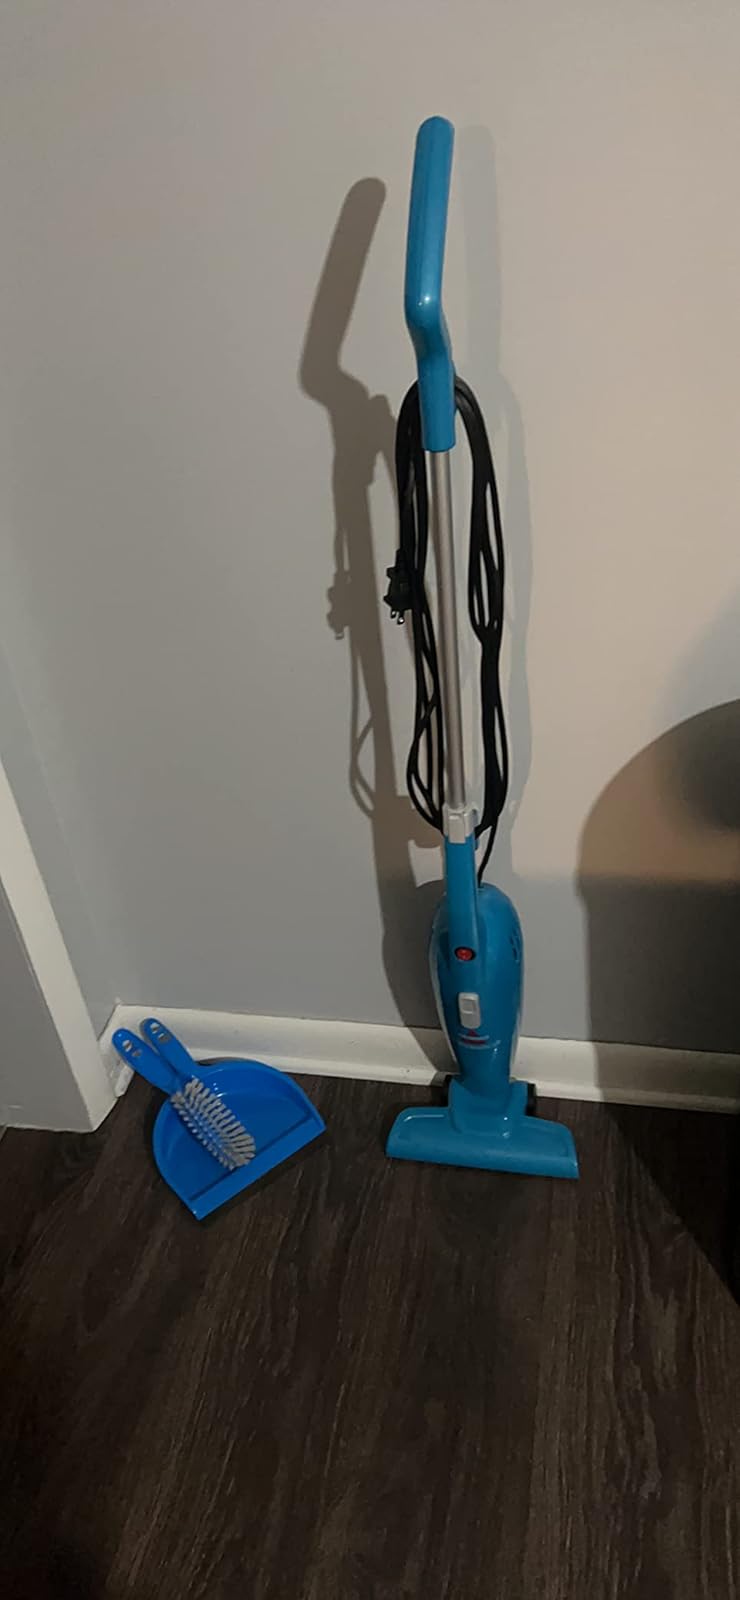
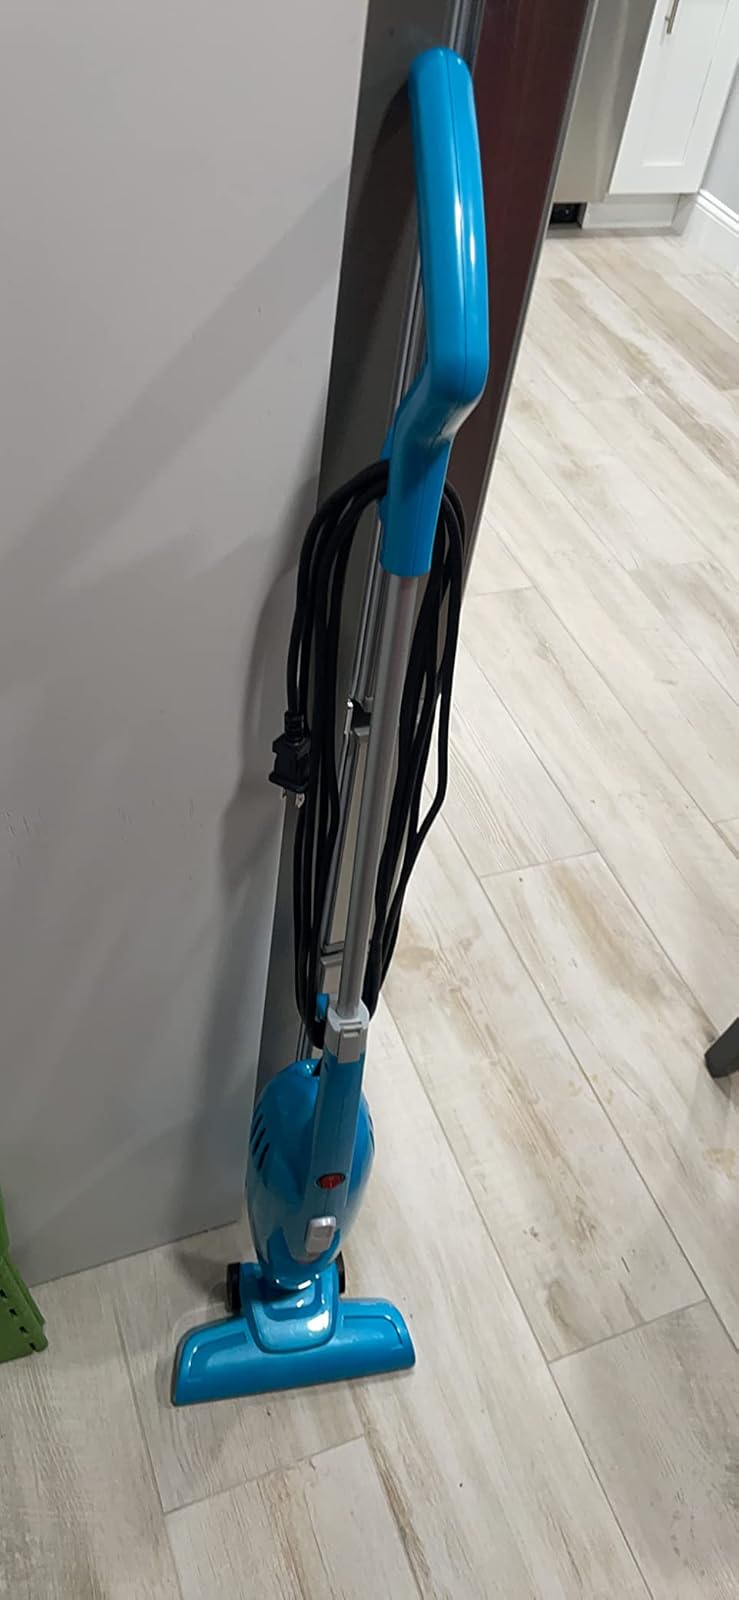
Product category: items_vacuum
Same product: yes